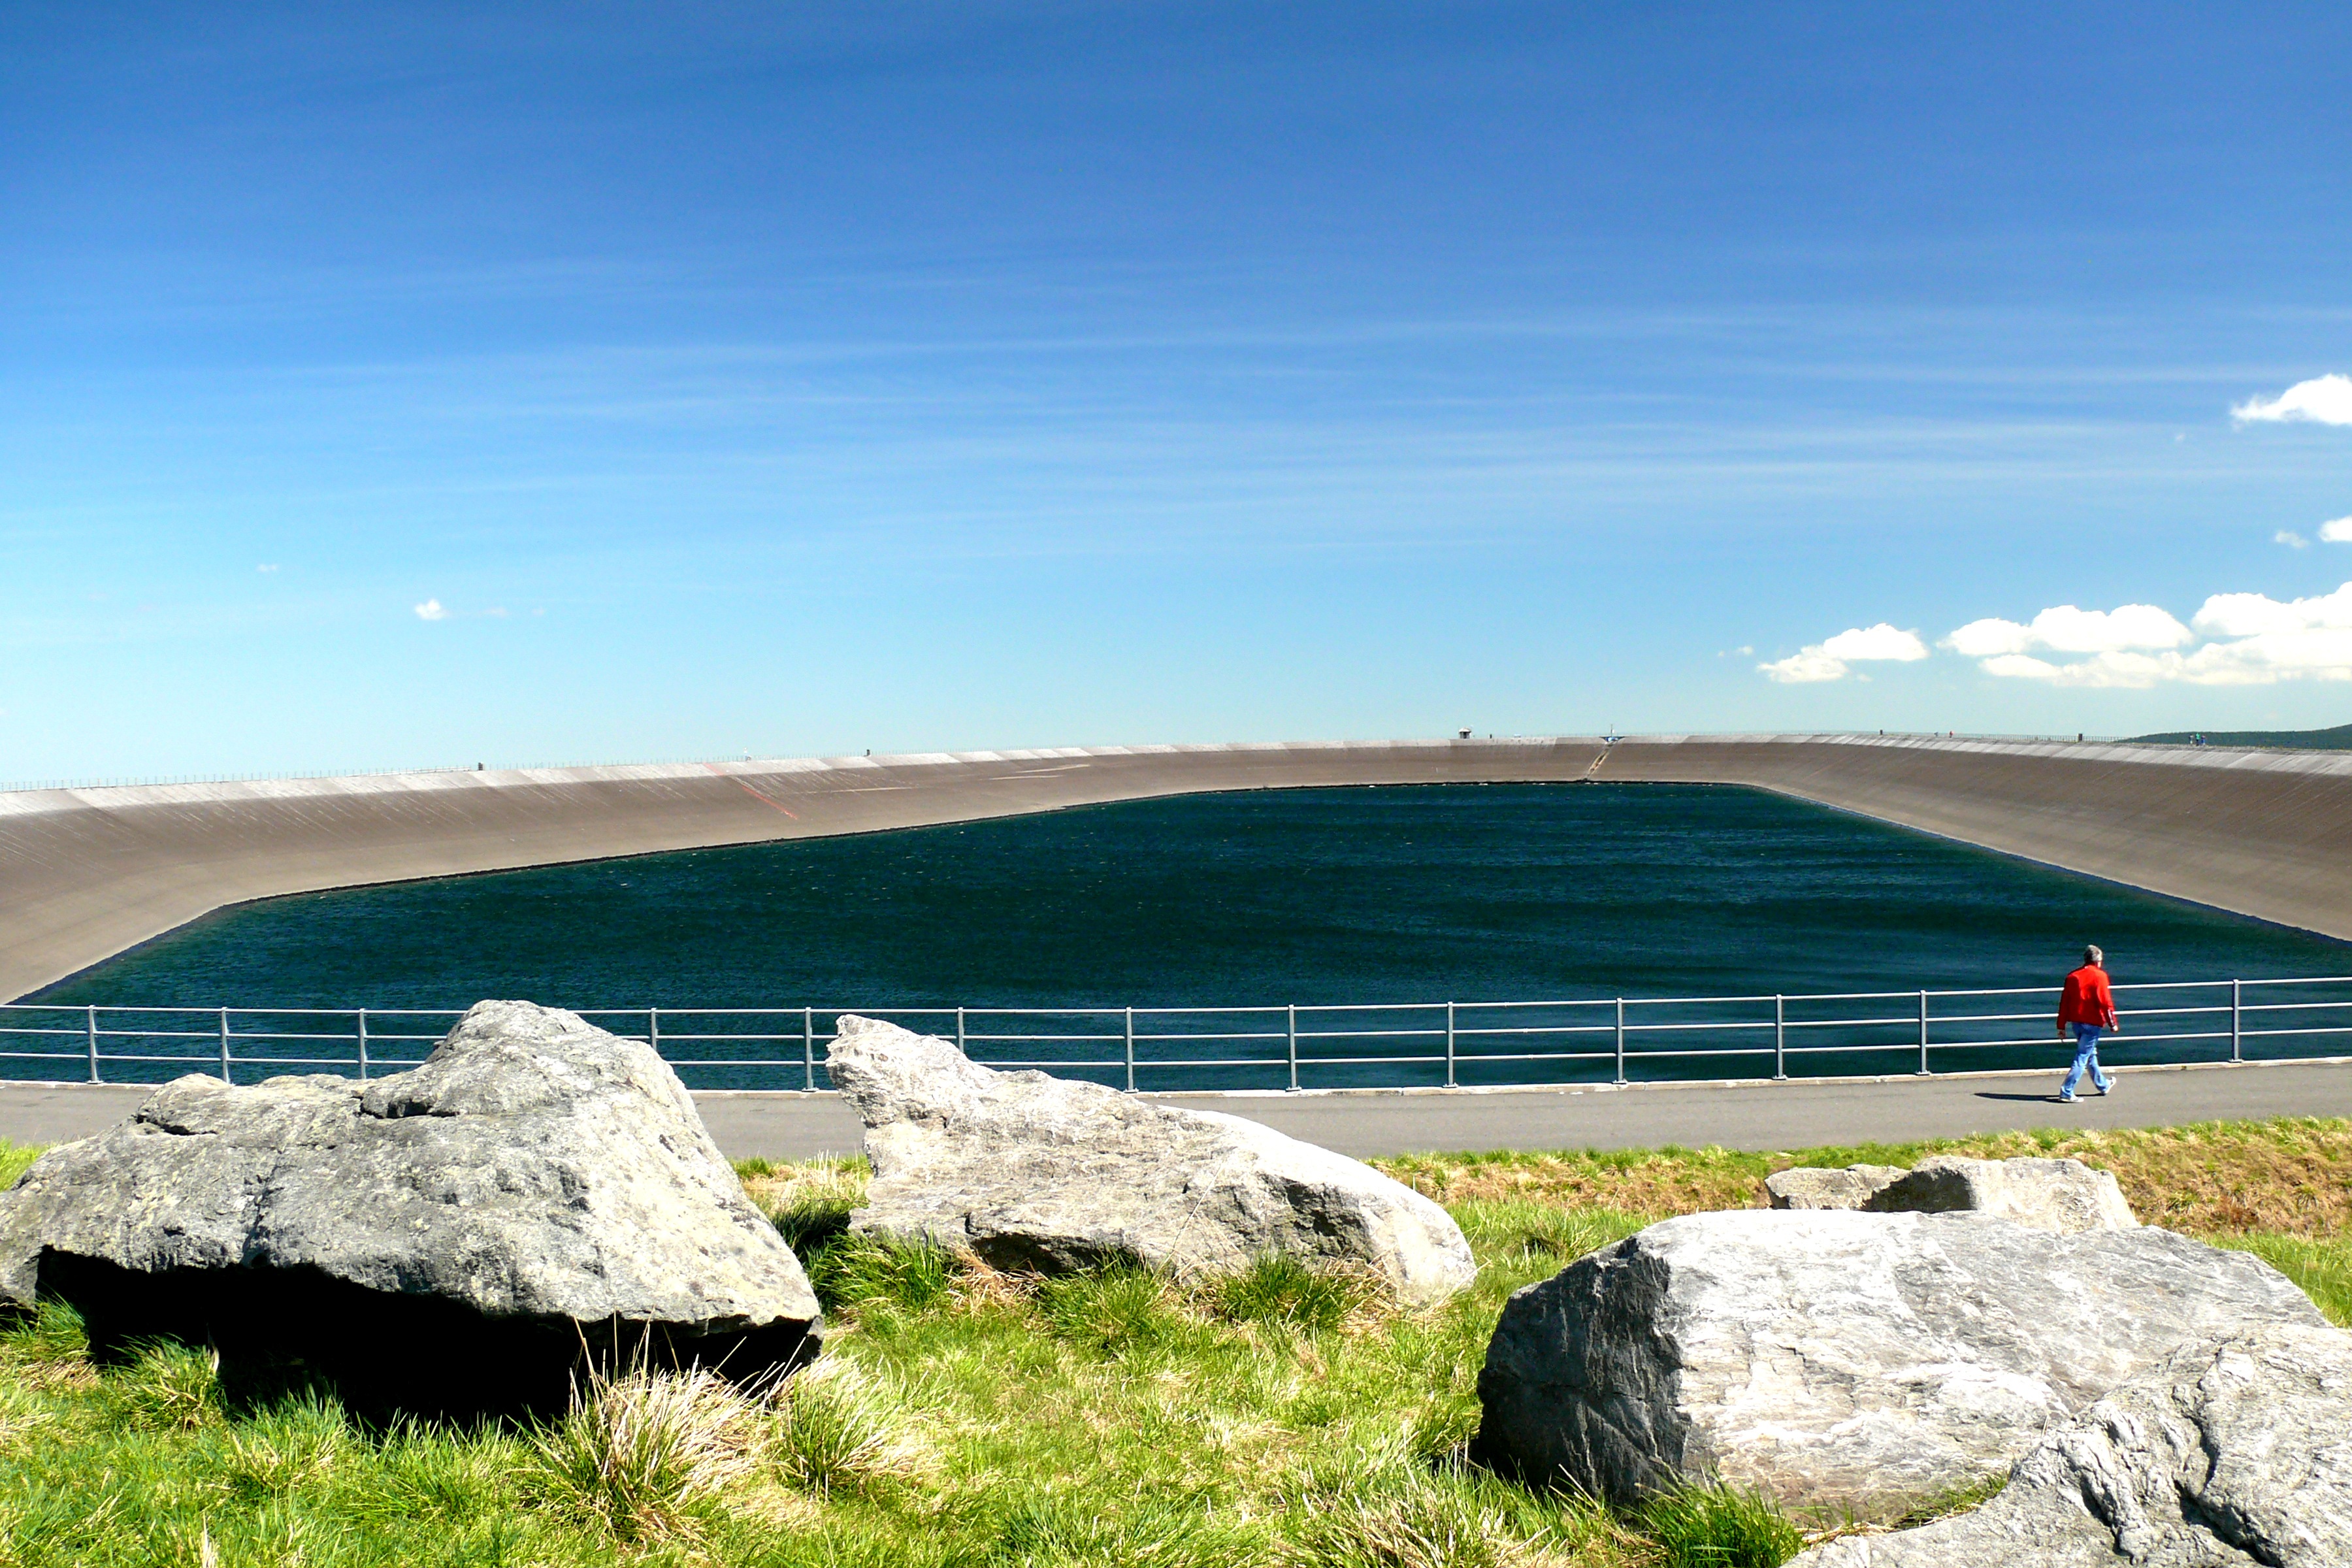
beach, sea, coast, ocean, horizon, mountain, shore, lake, wind, vacation, cliff, cove, bay, reservoir, terrain, cape, water tank, dlouh str n, hydroelectric power plant, pumped storage power plant